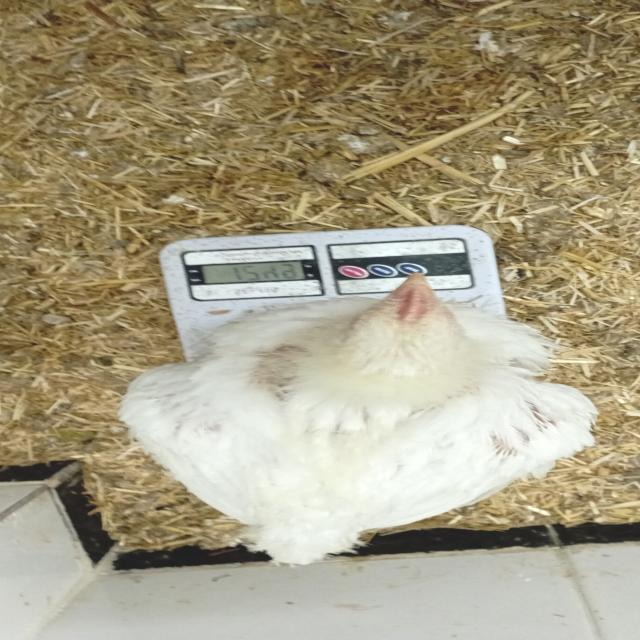
Weight: 1243 g